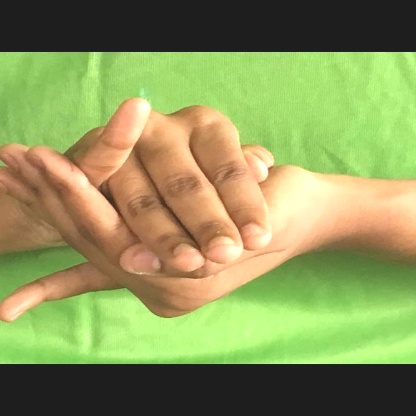
Mudra: Kurma